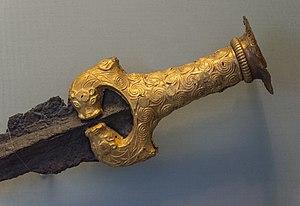
Détails d'une dague mycénienne, or et fer, NAMA 8710, Athènes, Grèce. National Archaeological Museum of Athens
Une dague est une arme blanche courte, à simple ou double tranchant.
Le manche est la partie d'un outil directement en contact avec la main. Dans la majorité des cas il s'agit d'une pièce souvent en bois, en matière plastique ou parfois en métal rapportée à la partie active de l'outil. Lorsqu'il est particulièrement petit on l'appelle poignée.